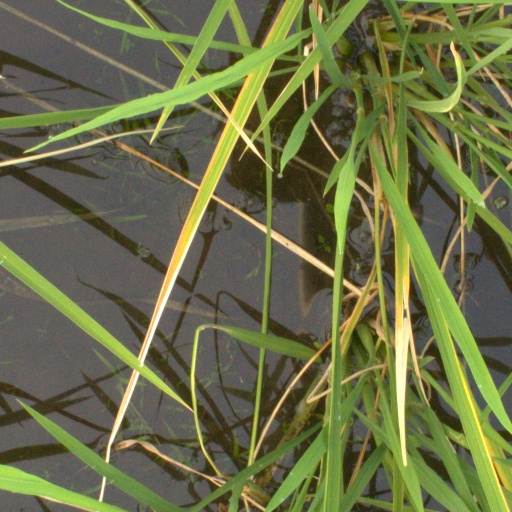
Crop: rice